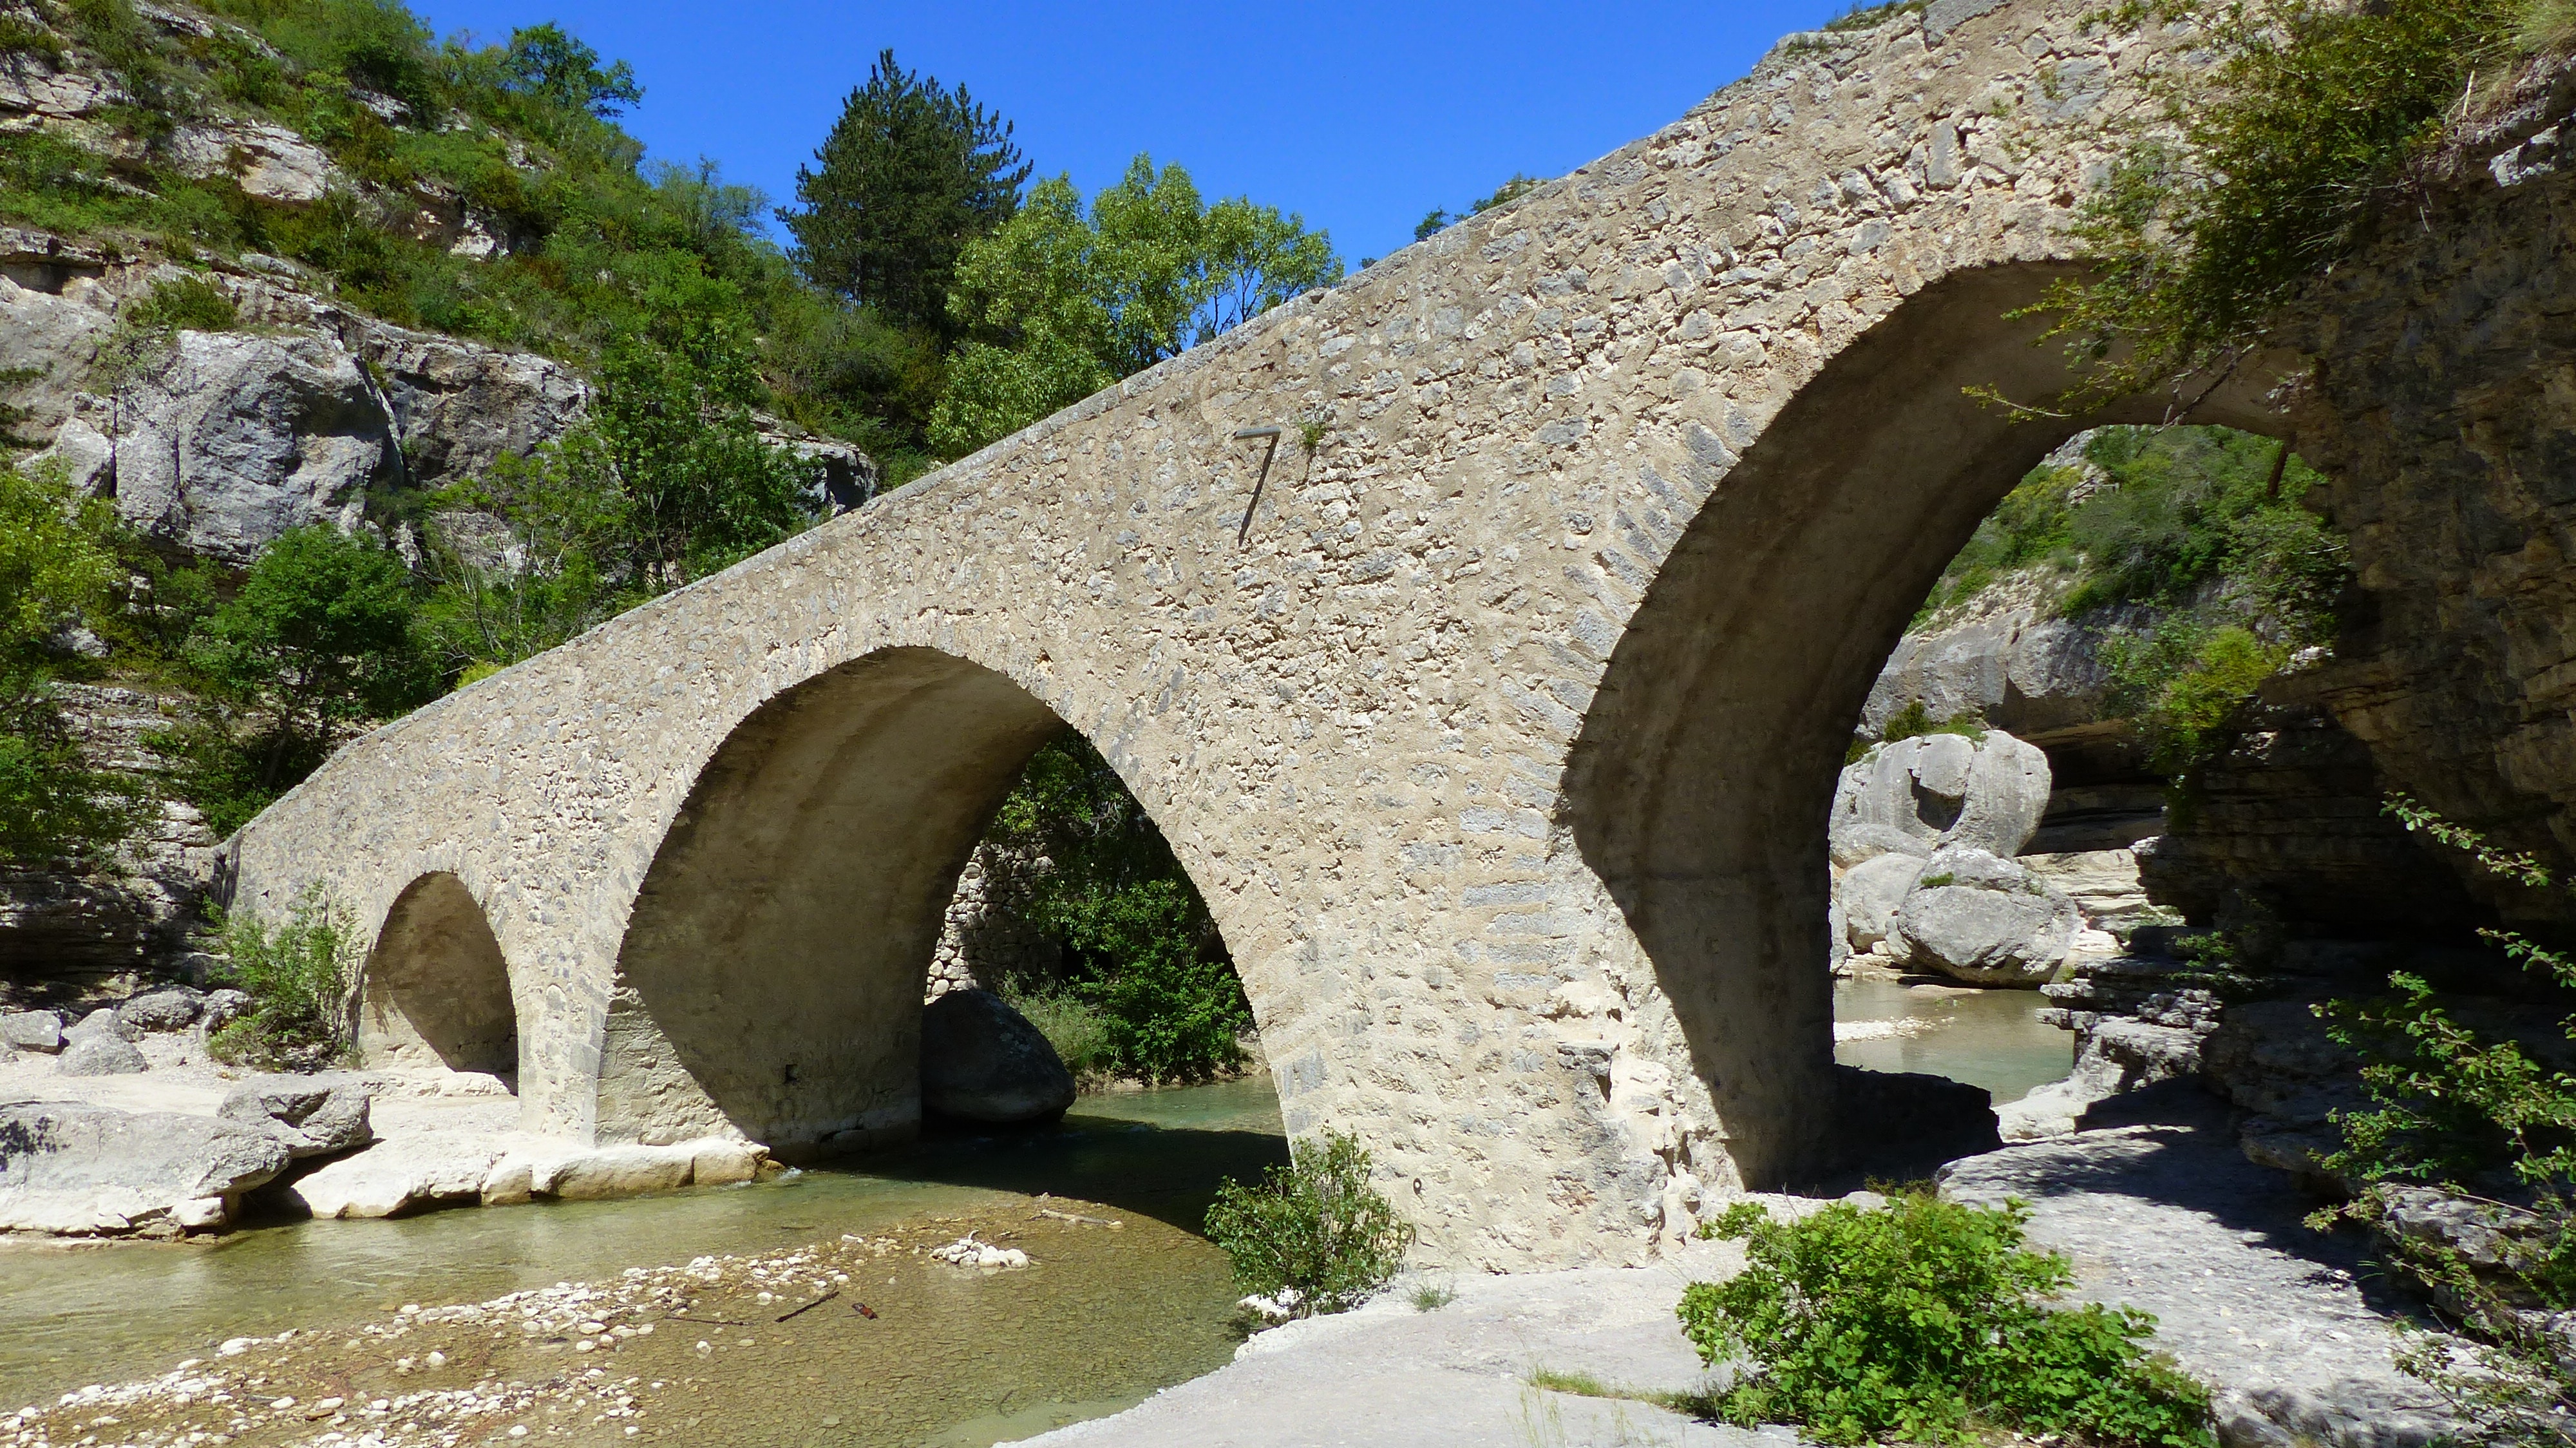
landscape, water, architecture, bridge, river, monument, arch, waterway, stone arch, arches, pierre, water courses, aqueduct, arch bridge, natural arch, devil's bridge, nonbuilding structure